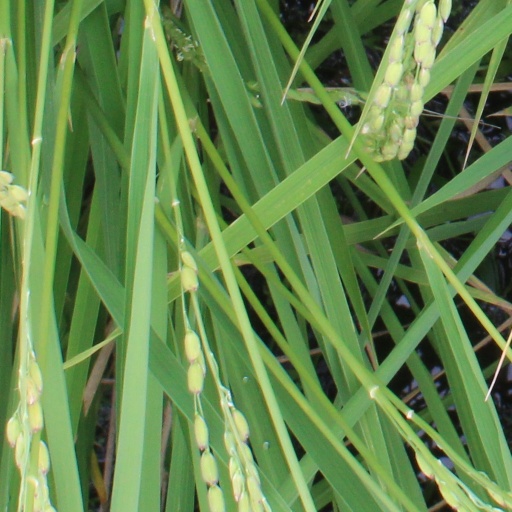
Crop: rice